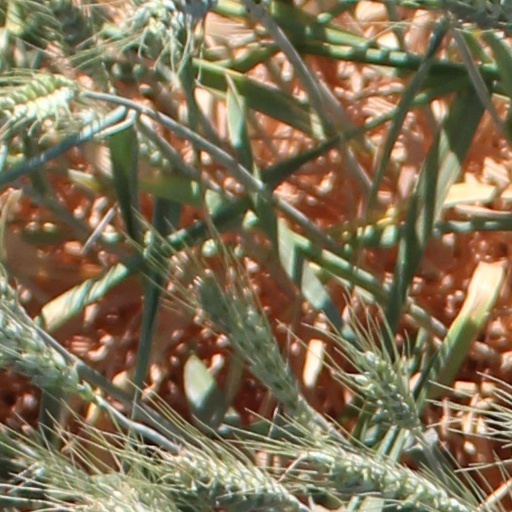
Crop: wheat